Agrippina (1827)

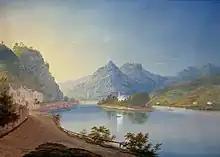
Rolandseck, Nonnenwerth and Siebengebirge in 1840

In September 1838, the Dutch church minister H.F.T. Fockens made a trip along the Rhine together with his brother, who was an officer in the Dutch navy. Fockens published about this trip in a literary magazine in 1839. After travelling to Cologne by stagecoach, the brothers took "Agrippina" from Cologne upstream. The brothers paid 15 Thaler or 27 guilders for a place in the first cabin. Some English passengers had hired the best place, the pavilion, and parked their three coaches on the front deck. Between Cologne and Bonn, Fockens met the Philosopher Christian Kapp (1798-1874)